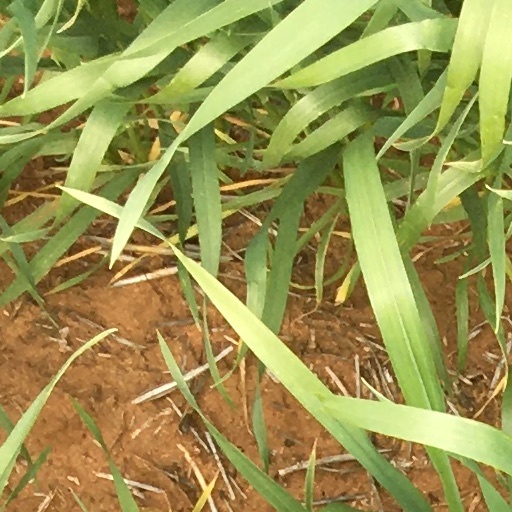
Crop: wheat